Fumarole

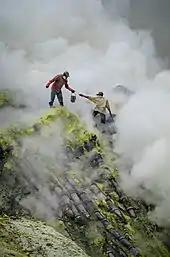
Traditional sulfur mining at Kawah Ijen.

The acidic fumes from fumaroles can break down the rock around the vents, producing brightly colored "alteration haloes". At Sulphur Banks near Kilauea in Hawaii, mild alteration reduces the rock to gray to white opal and kaolinite with the original texture of the rock still discernible. Alteration begins along joints in the rock and works inwards until the entire joint block is altered. More extreme alteration (at lower pH) reduces the material to clay minerals and iron oxides to produce red to reddish-brown clay. The same process can produce valuable hydrothermal ore deposits at depth.